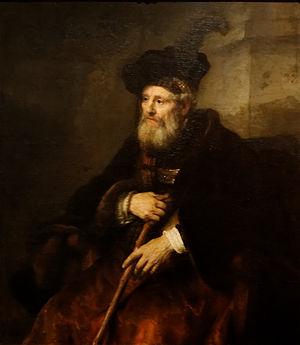
Portrait d'un vieil homme, Rembrandt 1645. Huile sur toile exposée au musée Calouste Gulbenkian, Lisbonne. Inv 1489
Le musée Calouste-Gulbenkian est un musée situé à Lisbonne. Porteuse, la fondation Calouste-Gulbenkian fut fondée selon les dernières volontés de l'homme d'affaires arménien Calouste Gulbenkian, entre autres afin d'abriter et de présenter au public ses collections privées composées de plus de 6 000 pièces dont 1 000 font partie de l'exposition permanente.
Calouste Sarkis Gulbenkian est un financier arménien multi-millionnaire, né à Scutari le 23 mars 1869 et mort à Lisbonne le 20 juillet 1955.